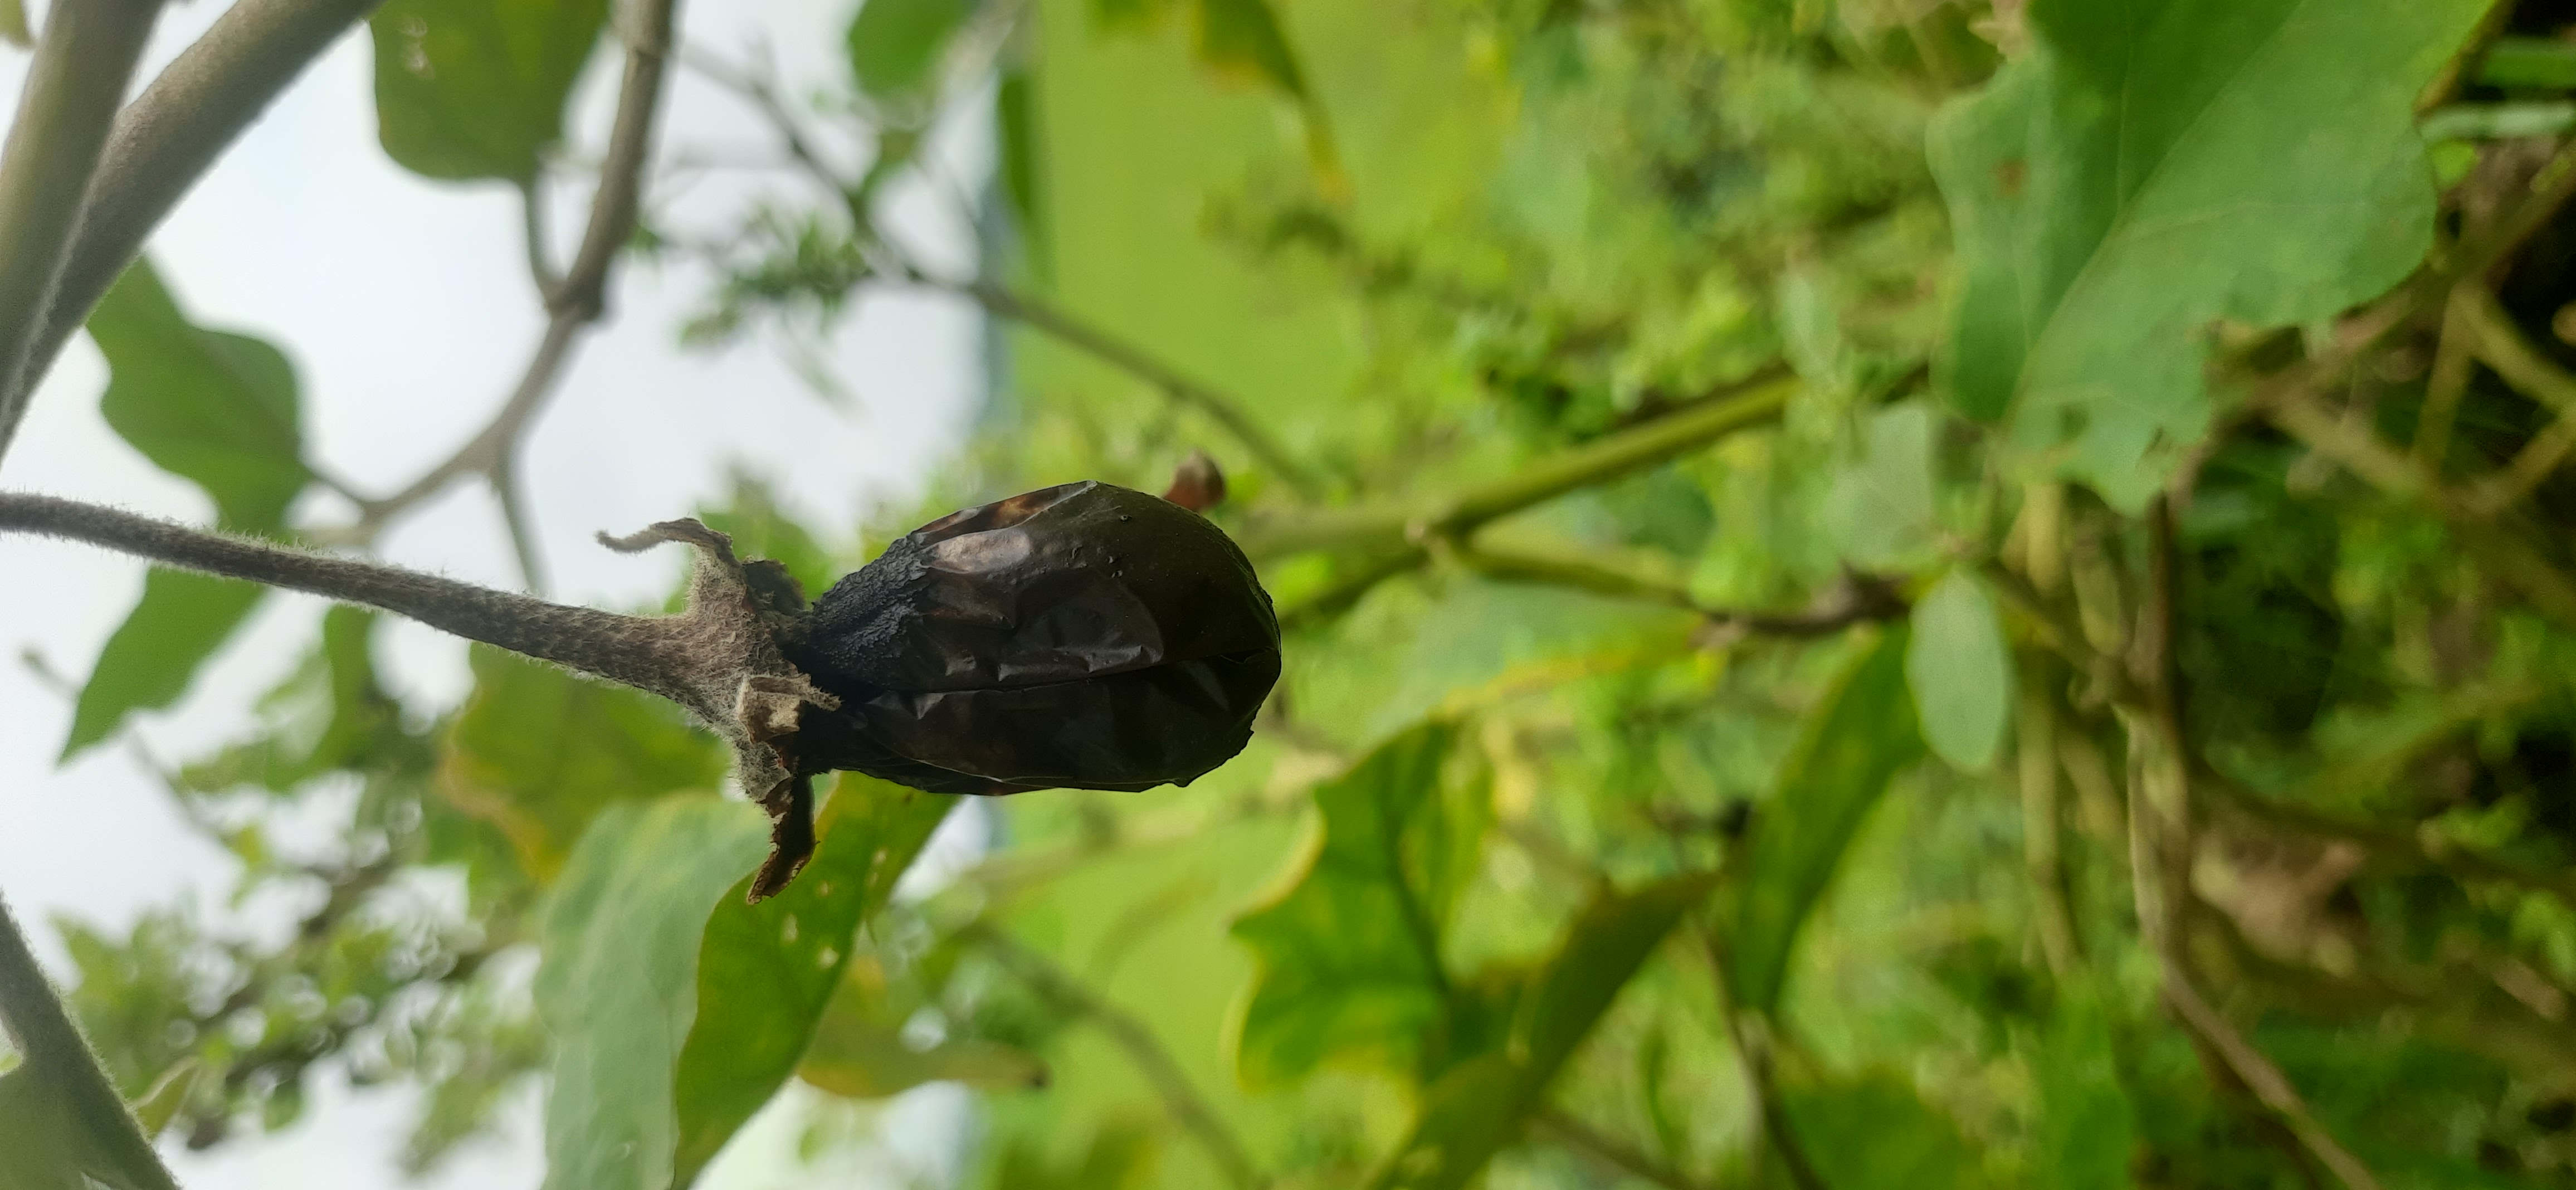
Label: Wet Rot